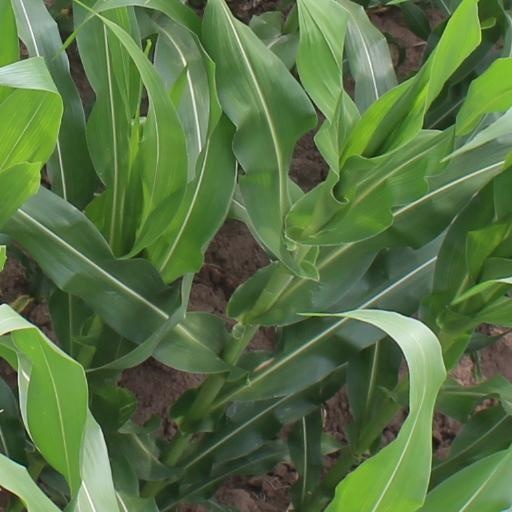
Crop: maize; corn